L.I. Roe House

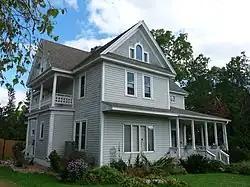

The house was originally built in 1892 and expanded in 1906. Norwegian immigrant Roe was a clerk in the Northwestern Lumber Company's store, president of the school board, first president of the Citizen's State Bank, and ran a wood products factory.